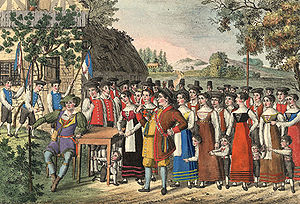
Tysk opera / Tysk romantisk opera / Weber
Jægerbruden, omkring 1822.
Tysk opera er opera fra tysktalende lande, navnlig Tyskland og Østrig. Denne artikel fokuserer på opera på tysk med korte omtaler af tyske og østrigske komponister, der skrev opera på andre sprog såvel som ikke-tyske komponister, som skrev operaer på tysk.